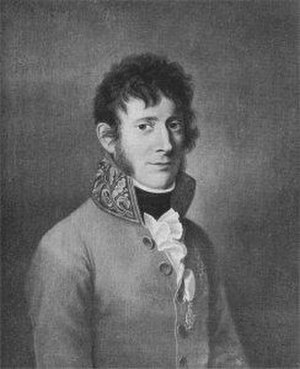
Christian Conrad Sophus Danneskiold-Samsøe (1774-1823)
Christian Conrad Sophus lensgreve Danneskiold-Samsøe var en dansk overdirektør, godsejer og amtmand.